Water supply and sanitation in Chile

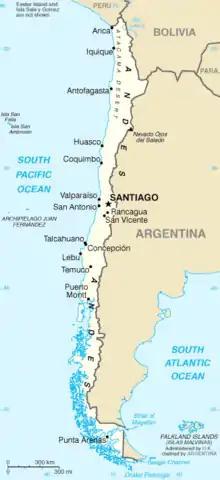
Map of Chile

Water use has gradually decreased since 1998. An estimated 96% of water consumption is measured, resulting in precise information concerning water consumption. In 2006, the total water consumption was 958 million m³. Therefore each customer used on average of 19.9 m³ per month, resulting in 196 litres daily p/capita. Water consumption is highest in the capital region, ranging from 44m³/month (Aguas Cordillera) to 125m³/month (Aguas de Manquehue).